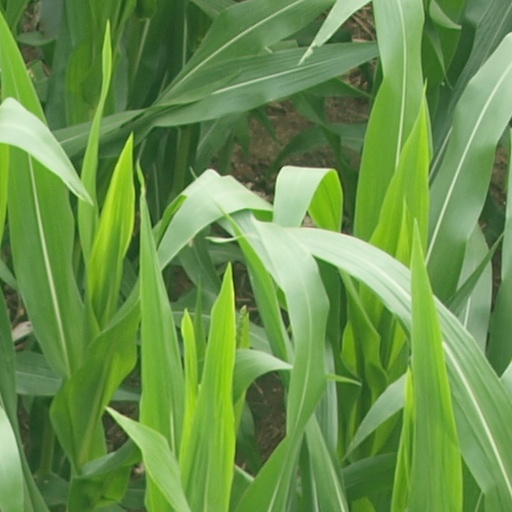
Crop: maize; corn